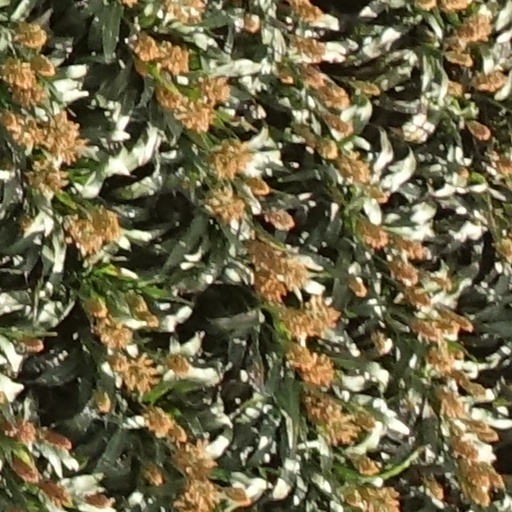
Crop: sorghum